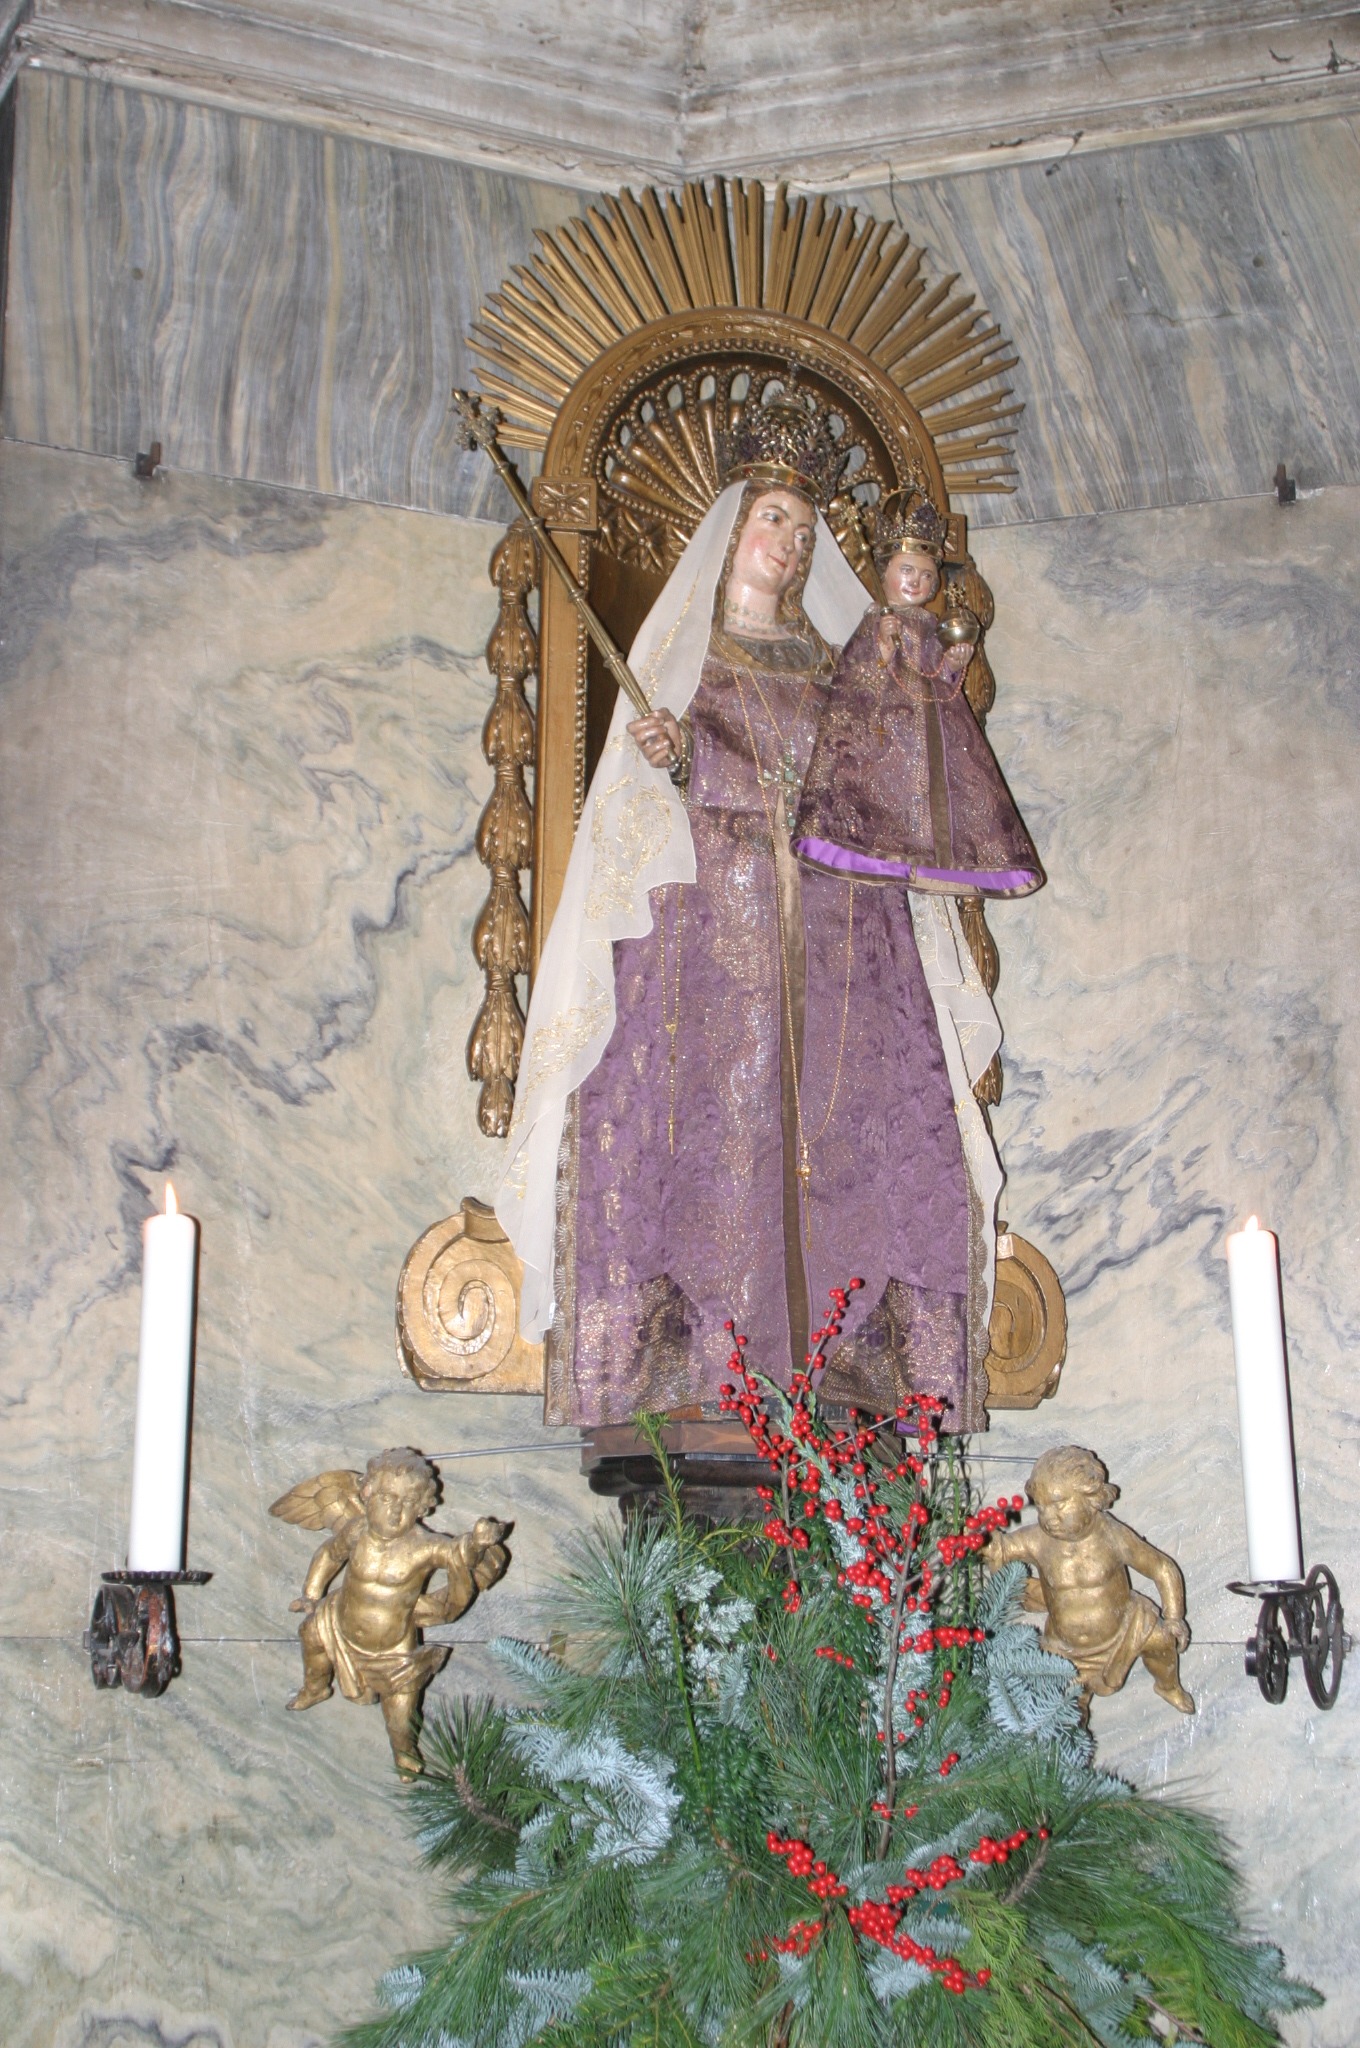
church, painting, christmas decoration, art, faith, dom, middle ages, mythology, aachen, mother of god, house of worship, holy maria, ancient history